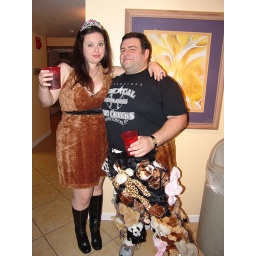
Gwen in a groundhog dress and Patrick in teddy bear pants!!